Bodø Main Air Station

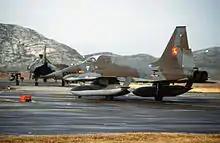
A Dutch F-5 Freedom Fighter at Bodø in 1982

Bodø received a split strategic role during the 1960s. From Norway's point of view it was largely used to control the air space and intercept Soviet aircraft in Norway air space. Because of the Sabres' limited range, they were often deployed at Banak Air Station. For NATO, Bodø was largely a site for exercises and reinforcements in case of war. The 719 Squadron was created on 1 January 1966 and consisted of the four helicopters and five Otters which had previously been designated as the 7193 Support Wing. The newly created squadron received its first Bell UH-1 helicopter in late 1966 and the first de Havilland Canada DHC-6 Twin Otter in mid 1967. The Sabres were replaced by the F-5 Freedom Fighters from 1967. This involved a swap of roles, whereby the Starfighters took on the role as interception aircraft, and the Freedom Fighters, which lacked radar and advanced navigation equipment, took on the role as fighter-bombers.